Harry Browne

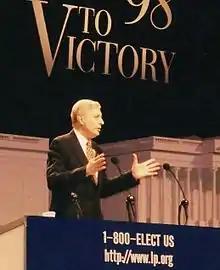
Browne speaking at the 1998 Libertarian National Convention in Arlington, Virginia.

Browne was the presidential nominee of the United States Libertarian Party in the elections of 1996 and 2000. He received 485,798 votes or 0.5% of the vote in 1996 and 384,516 votes or 0.4% of the vote in 2000.